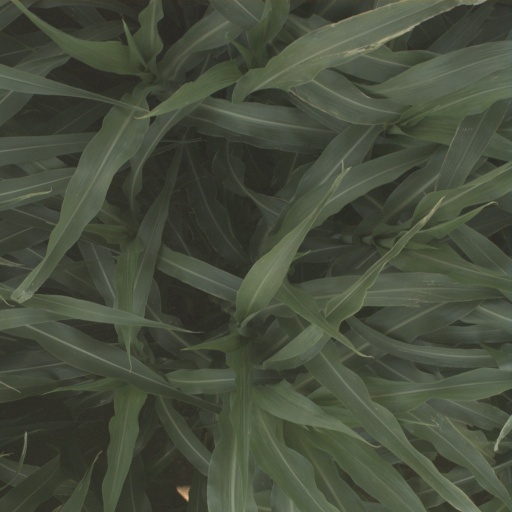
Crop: sorghum